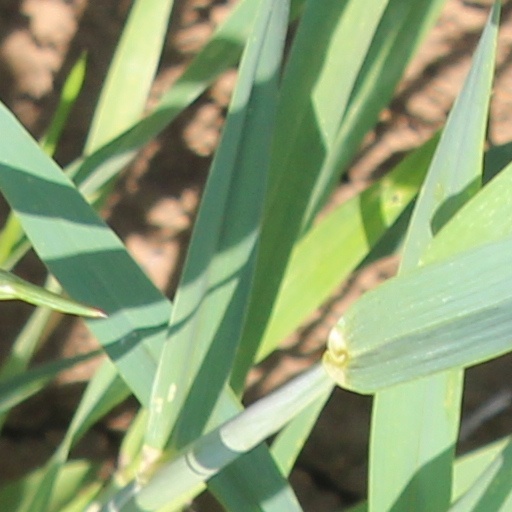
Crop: wheat